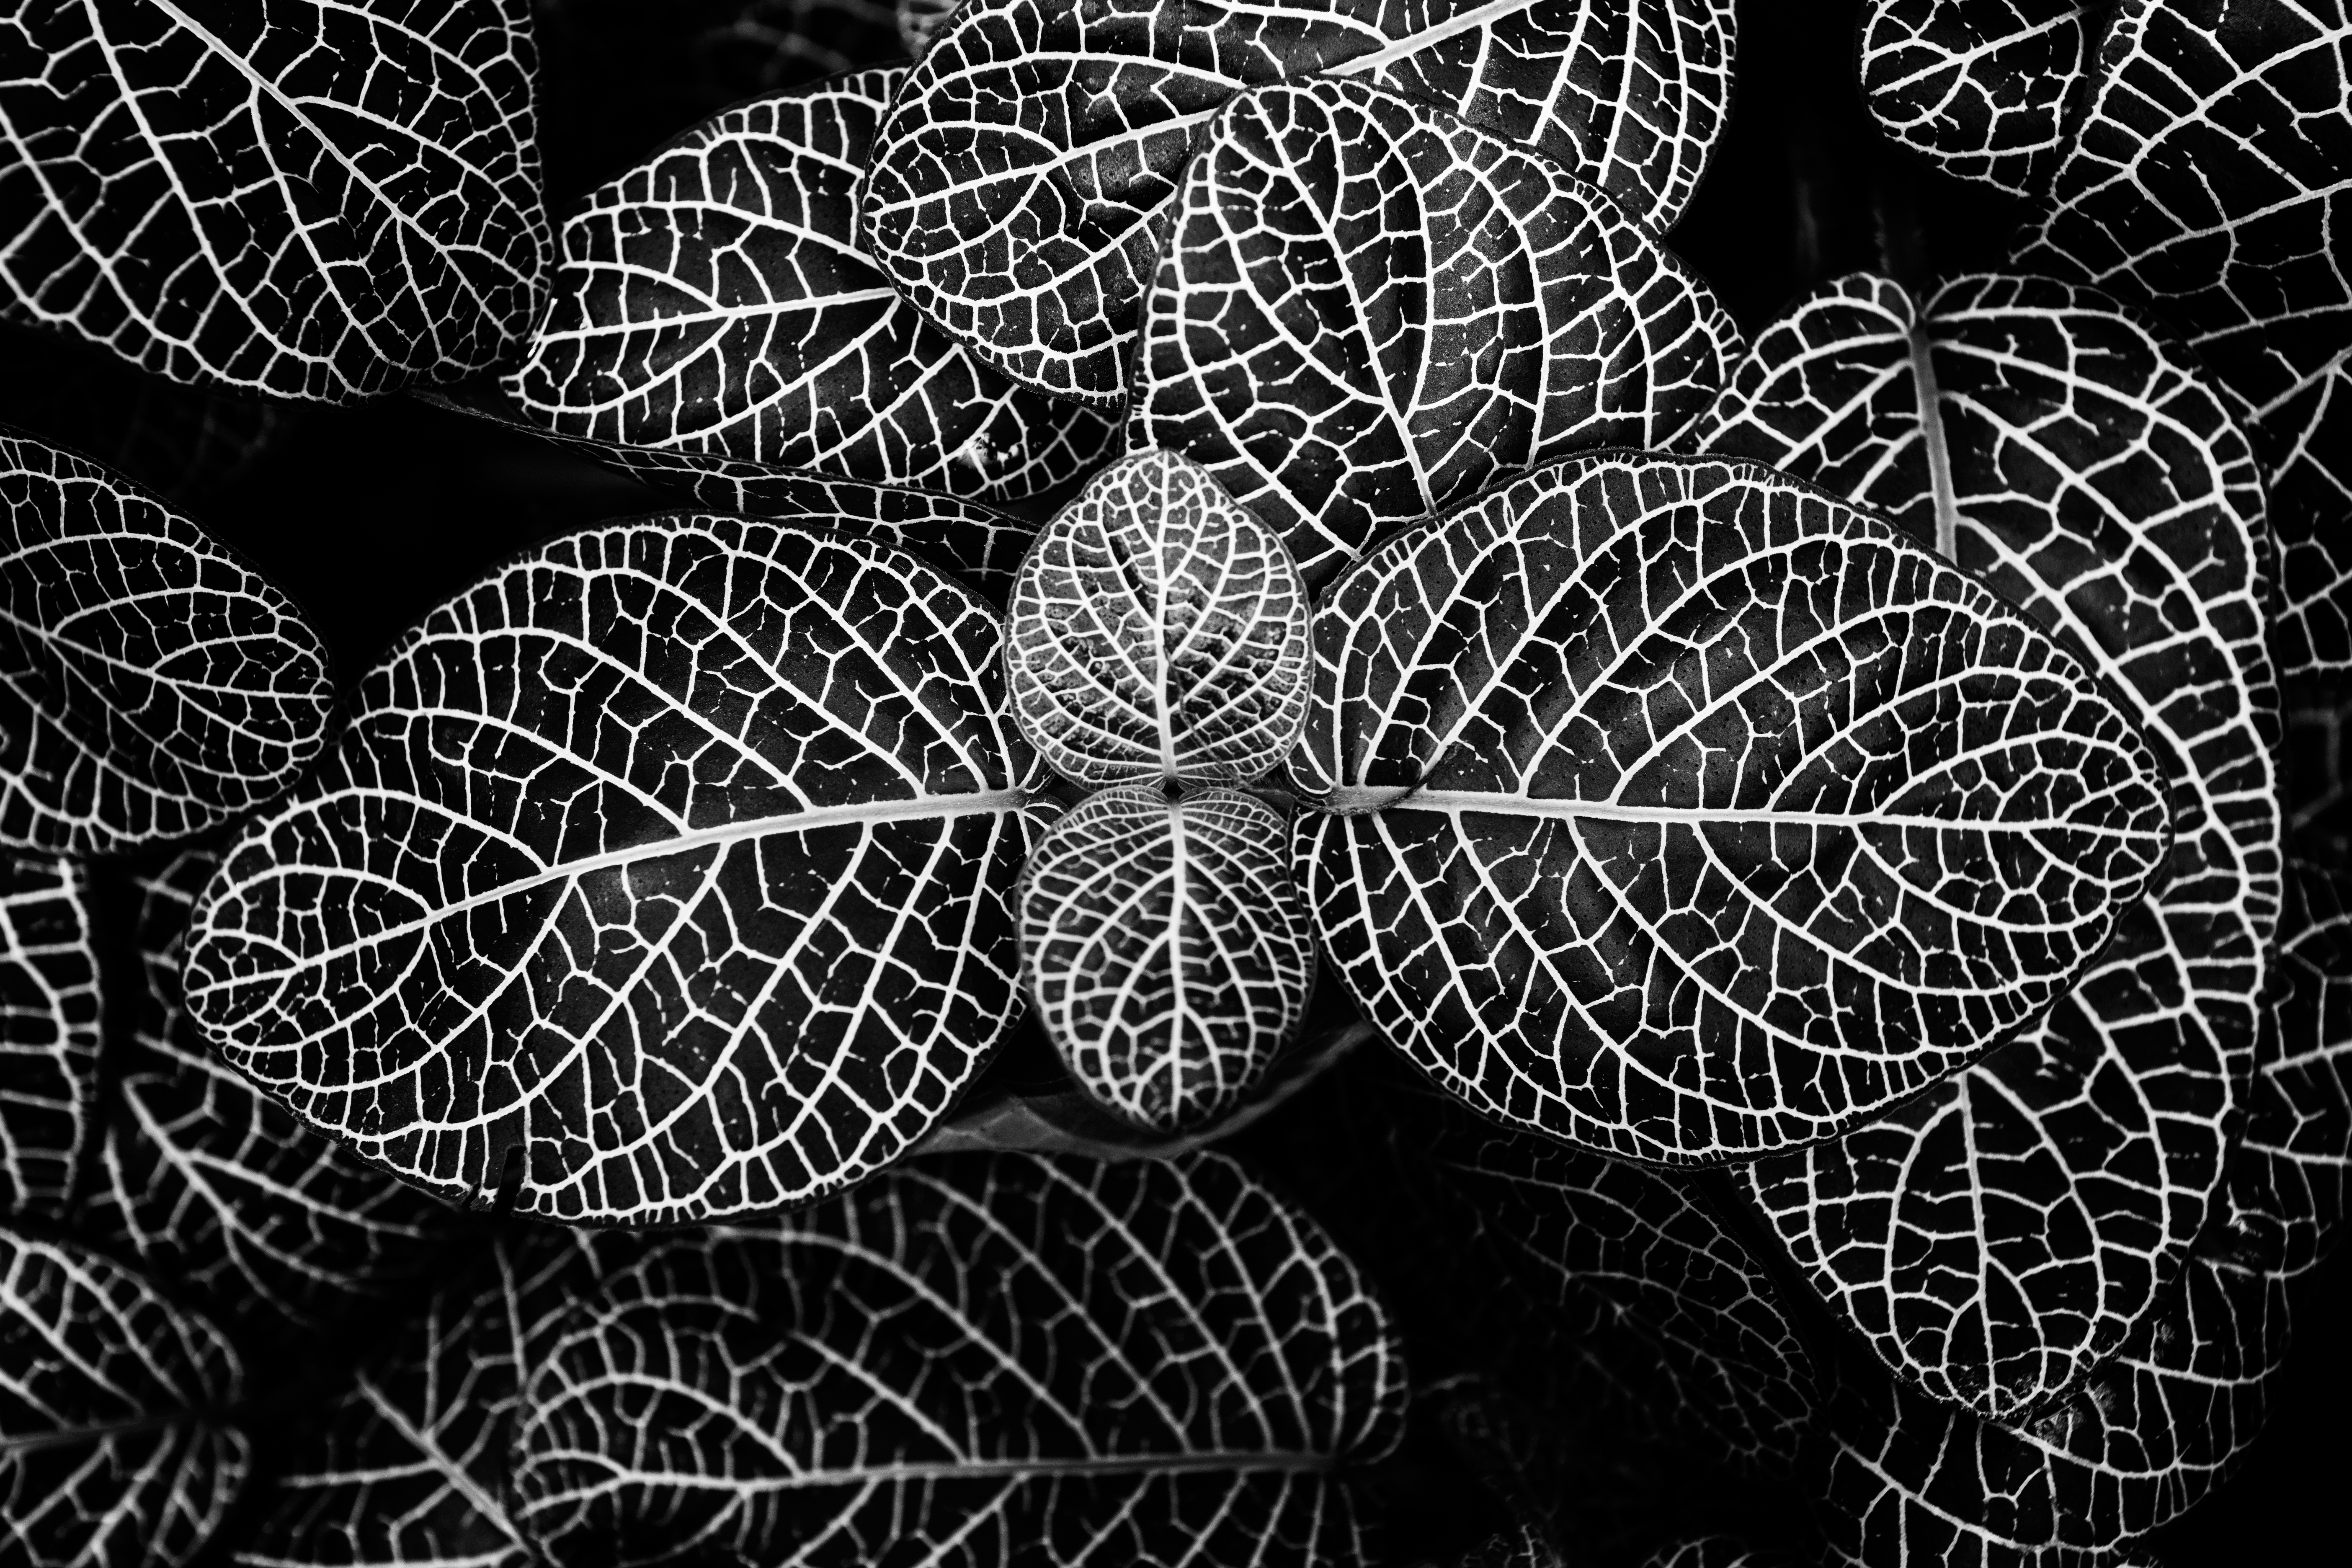
black and white, plant, leaf, flower, pattern, line, black, monochrome, material, circle, spider web, design, symmetry, monochrome photography, fractal art